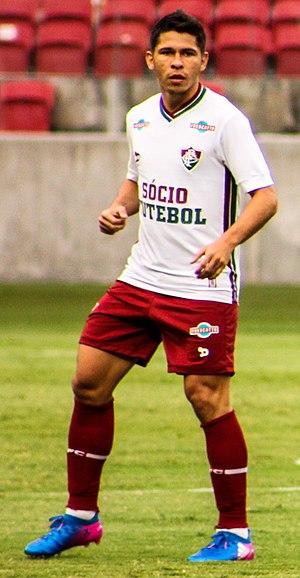
Osvaldo Lourenço Filho dit Osvaldo, né le 11 avril 1987 à Fortaleza, est un footballeur international brésilien qui évolue au poste d'attaquant au São Paulo FC.